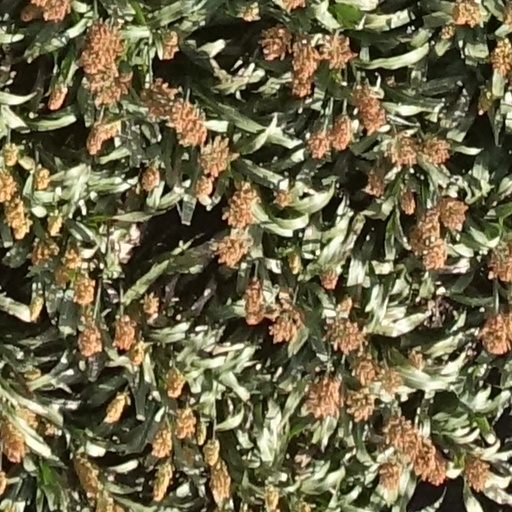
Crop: sorghum